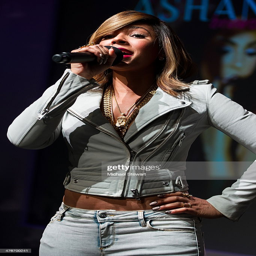
hip hop soul artist attends .